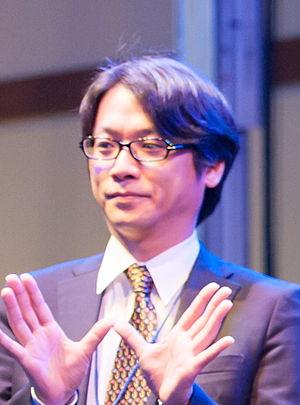
Yutaka Yamamoto, né le 1ᵉʳ septembre 1974 dans la préfecture d'Osaka, est un réalisateur d'anime japonais. Il est le fondateur du studio Ordet et ancien membre du studio Kyoto Animation.